Vladimír Smutný

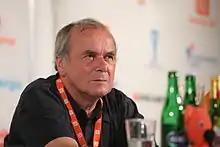
Smutný in 2010

Vladimír Smutný (13 July 1942 – 7 June 2025) was a Czech cinematographer. He was an eight-time winner of the Czech Lion Award for Best Cinematography. He was also a cinematographer of Academy Award for Best Foreign Language Film winner "Kolya" (1996).